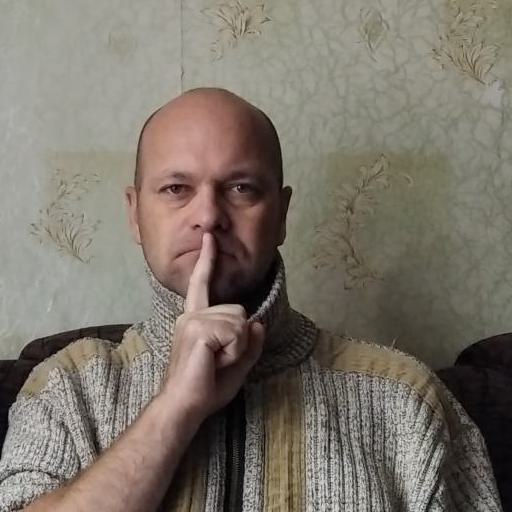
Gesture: mute